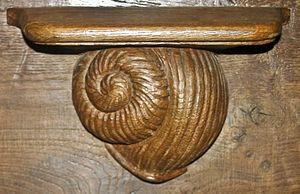
La miséricorde est une petite console fixée à la partie inférieure du siège rabattable d'une stalle. Elle permet au clerc ou au moine qui participe à l'office divin de prendre appui sur elle lorsqu'il se tient debout et que son siège est relevé. Les stalles sont normalement situées dans le chœur de certaines églises.